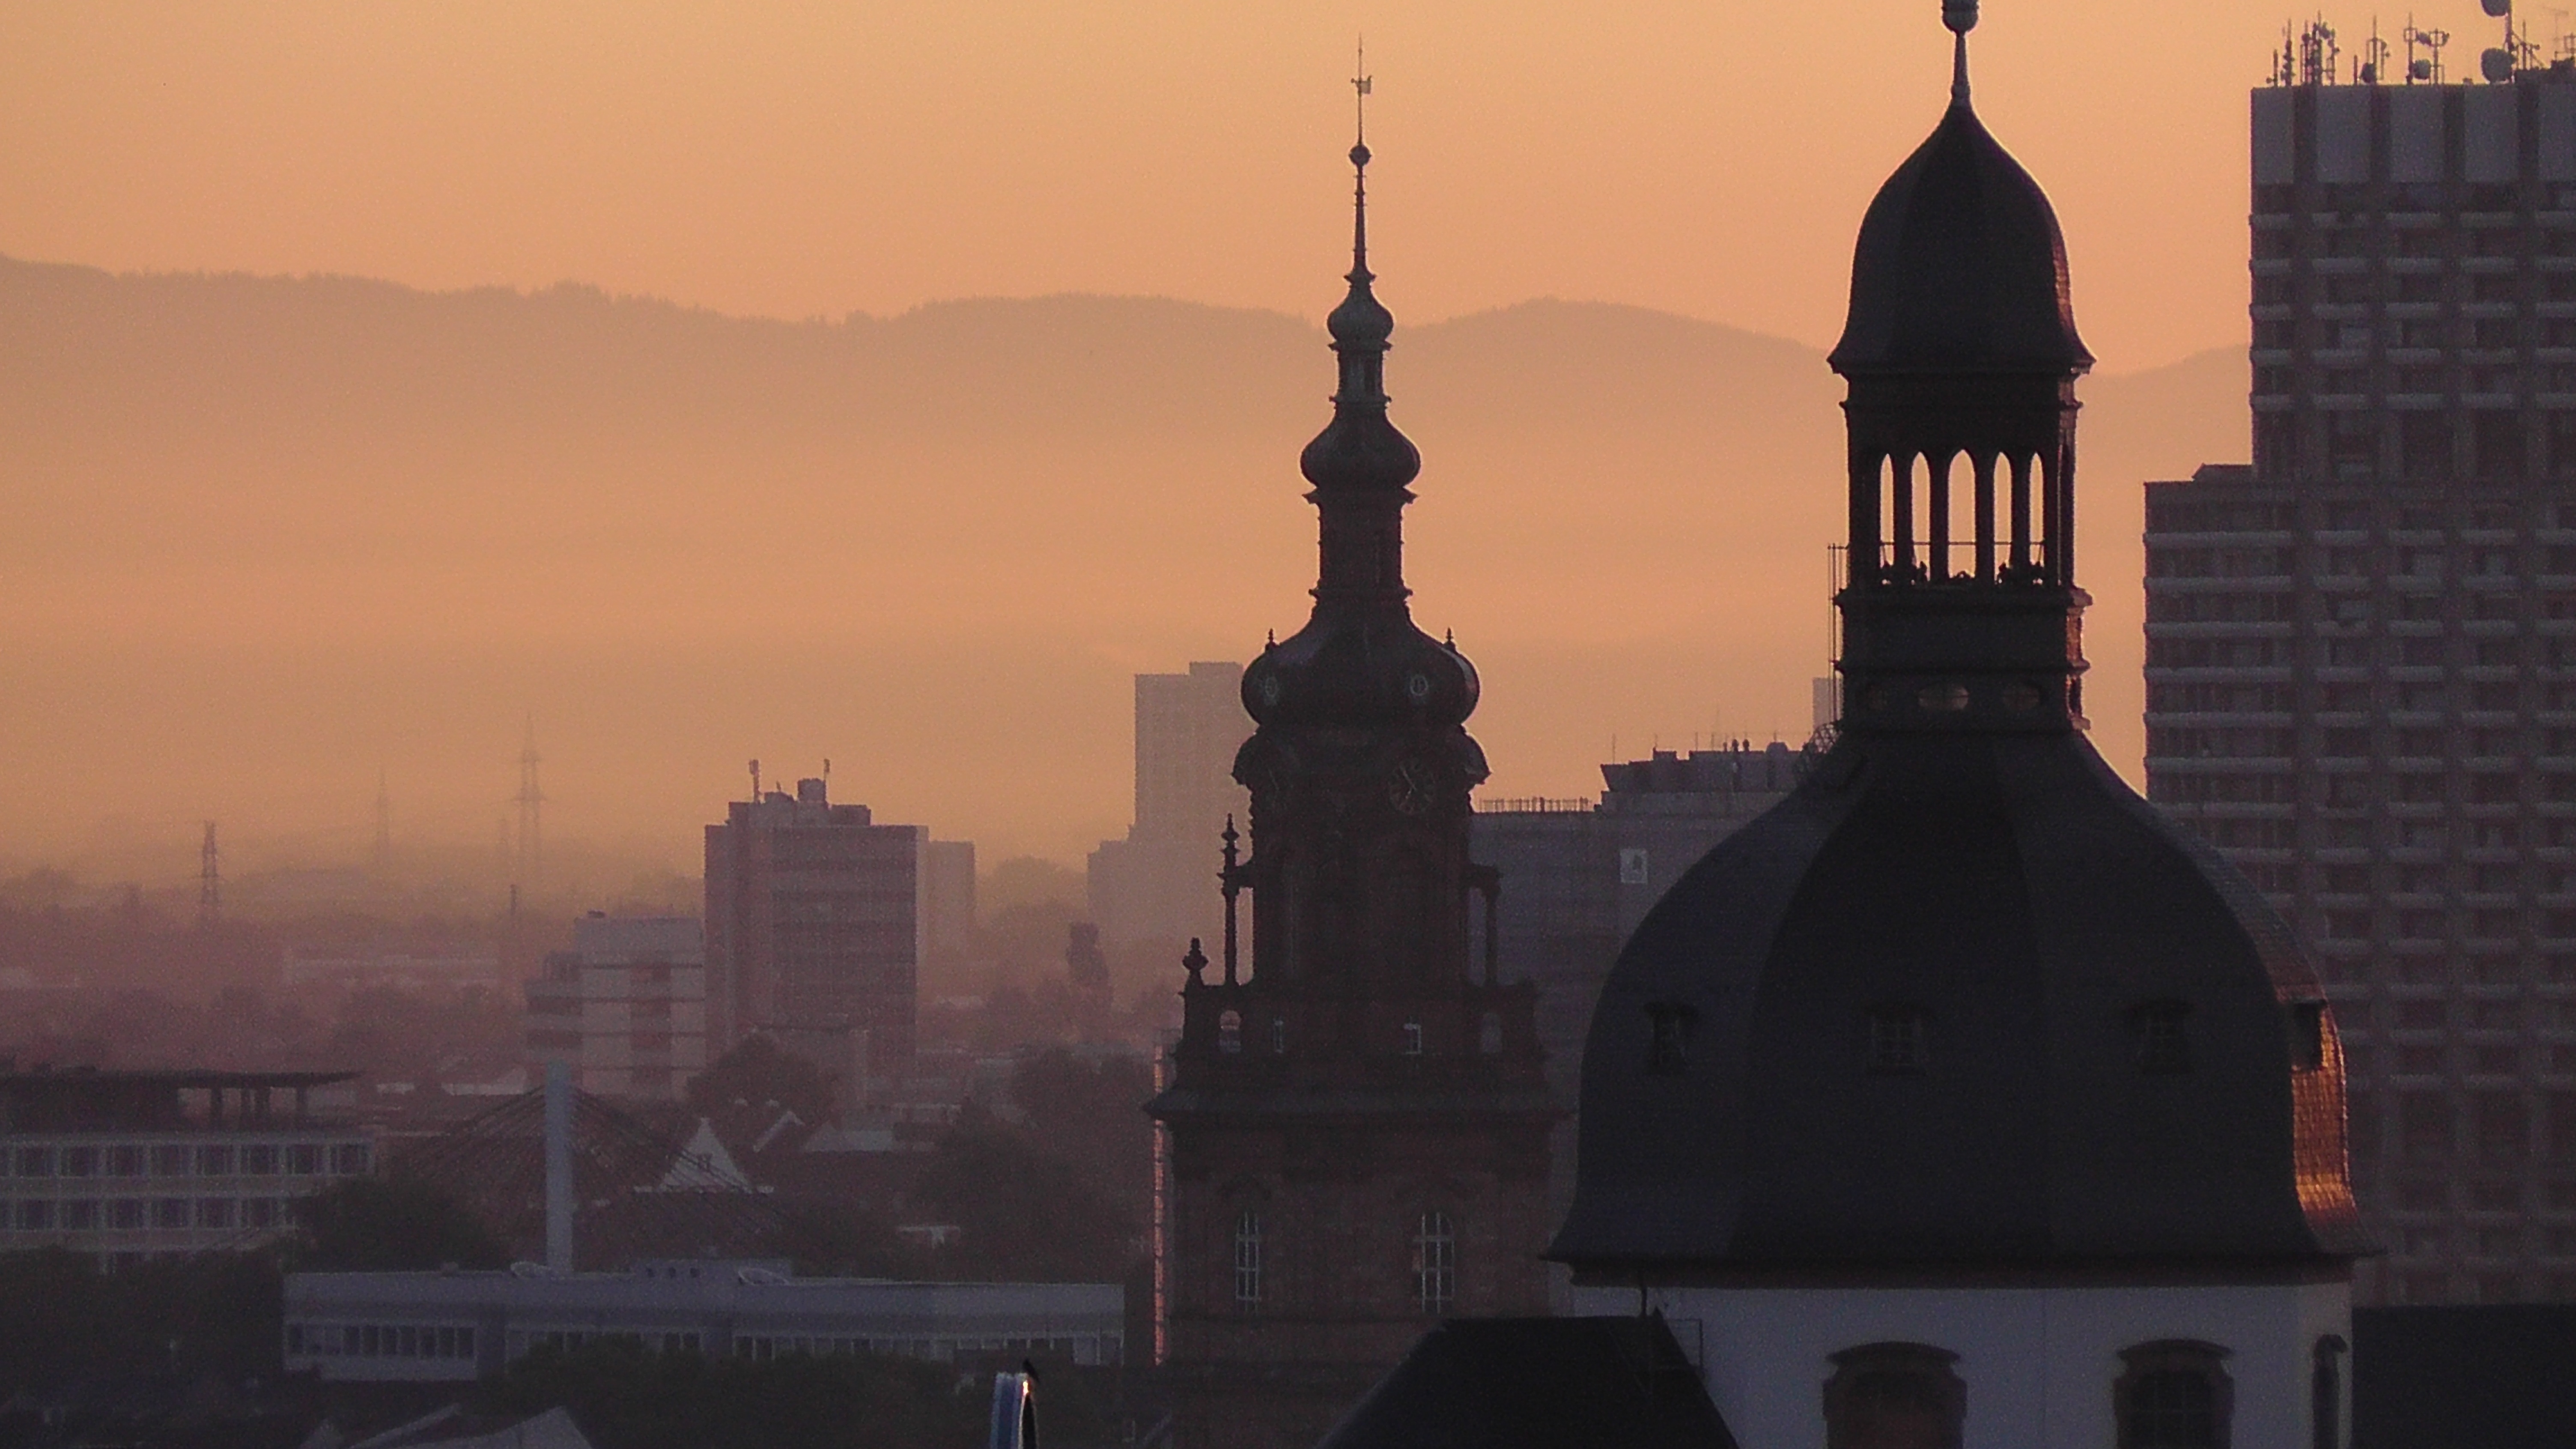
landscape, sunrise, sunset, skyline, morning, dawn, city, atmosphere, cityscape, dusk, evening, tower, romantic, landmark, spire, mood, morgenstimmung, morning hour, atmospheric phenomenon